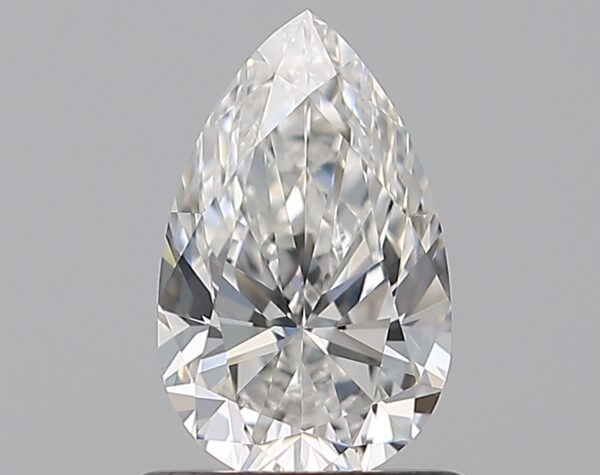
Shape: pear
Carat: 0.8
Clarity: VS1
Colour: F
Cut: EX
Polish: VG
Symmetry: VG
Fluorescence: ST
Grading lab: GIA
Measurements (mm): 8.03 x 4.96 x 3.17